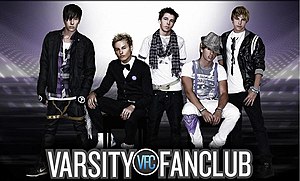
Varsity Fanclub
Varsity Fanclub
Varsity Fanclub er en amerikansk vokalgruppe fra Los Angeles, Californien.